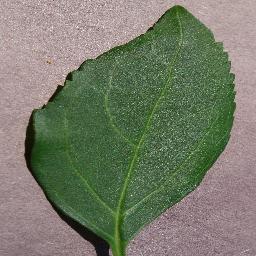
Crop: cherry
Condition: (including_sour)_healthy